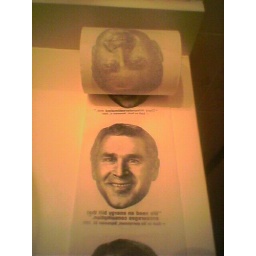
This toilet paper was in the bathroom of a studio Dualistics recorded at last weekend.